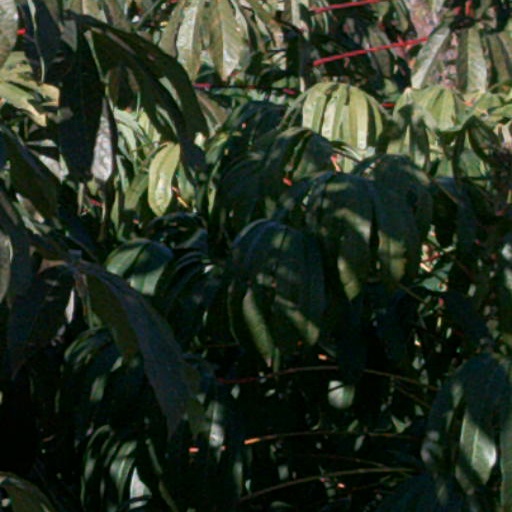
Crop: cassava